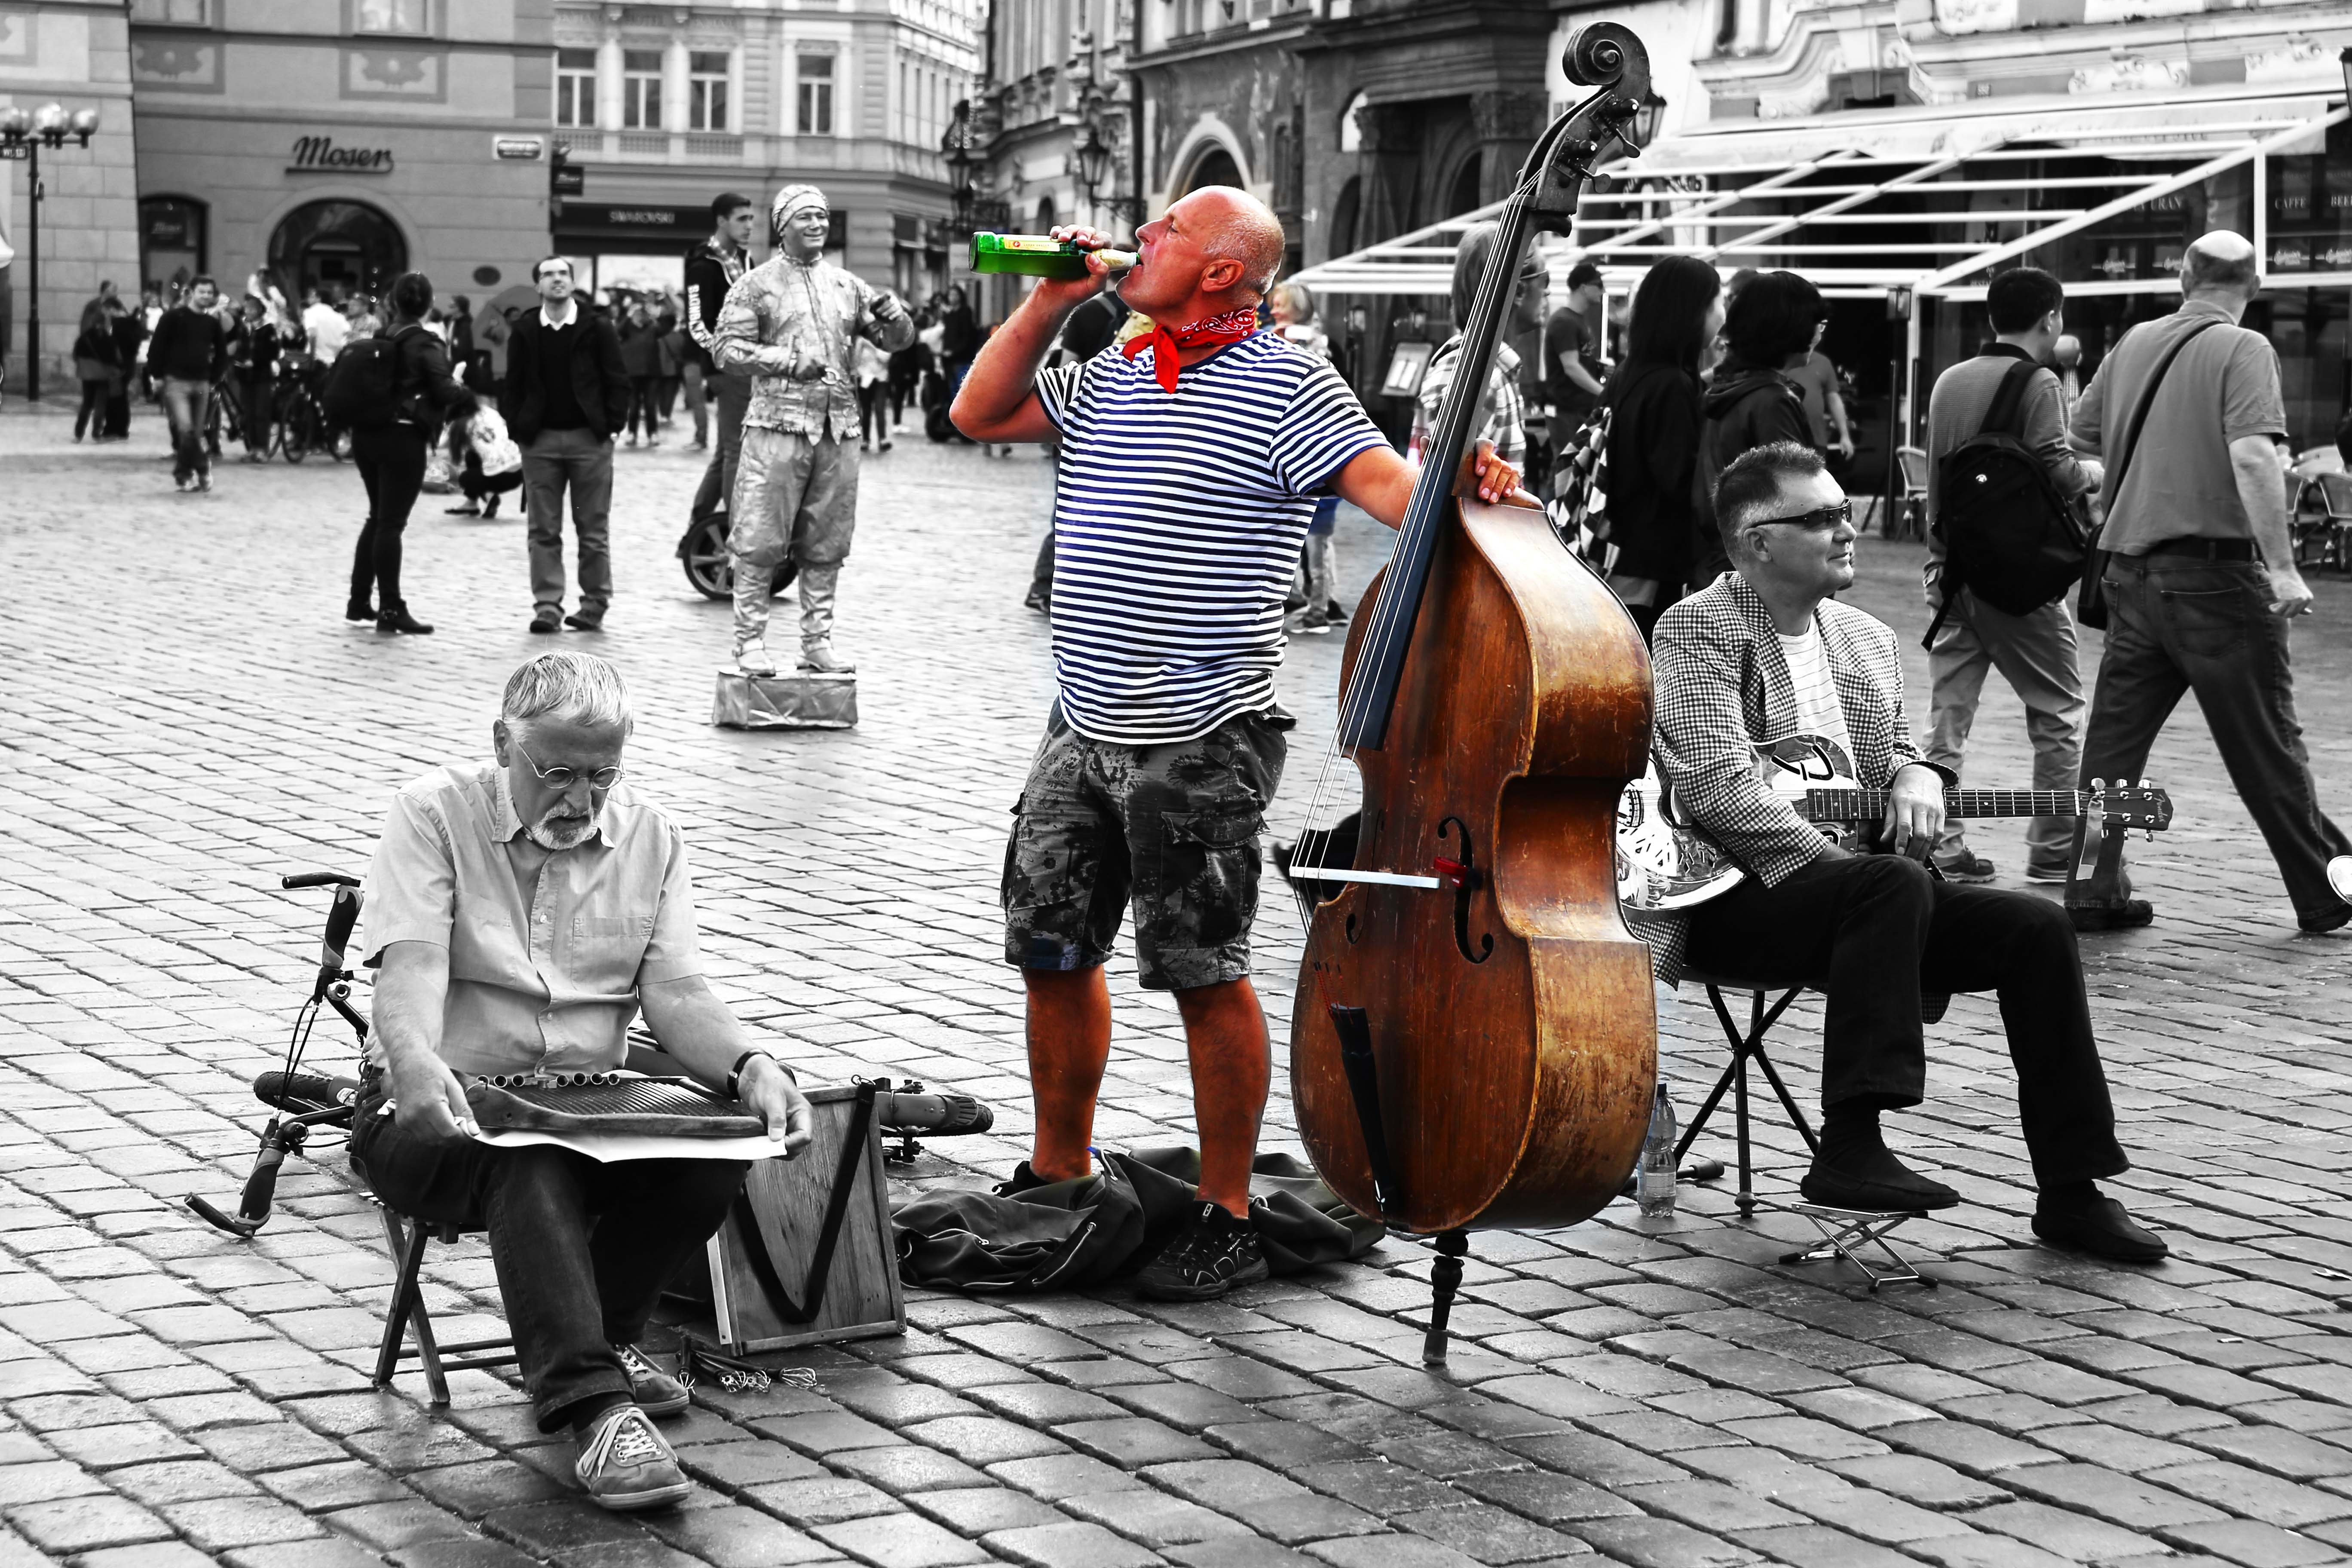
music, road, street, crowd, square, prague, musician, monochrome, drum, beer, musical instrument, street artist, infrastructure, base, bowed string instrument